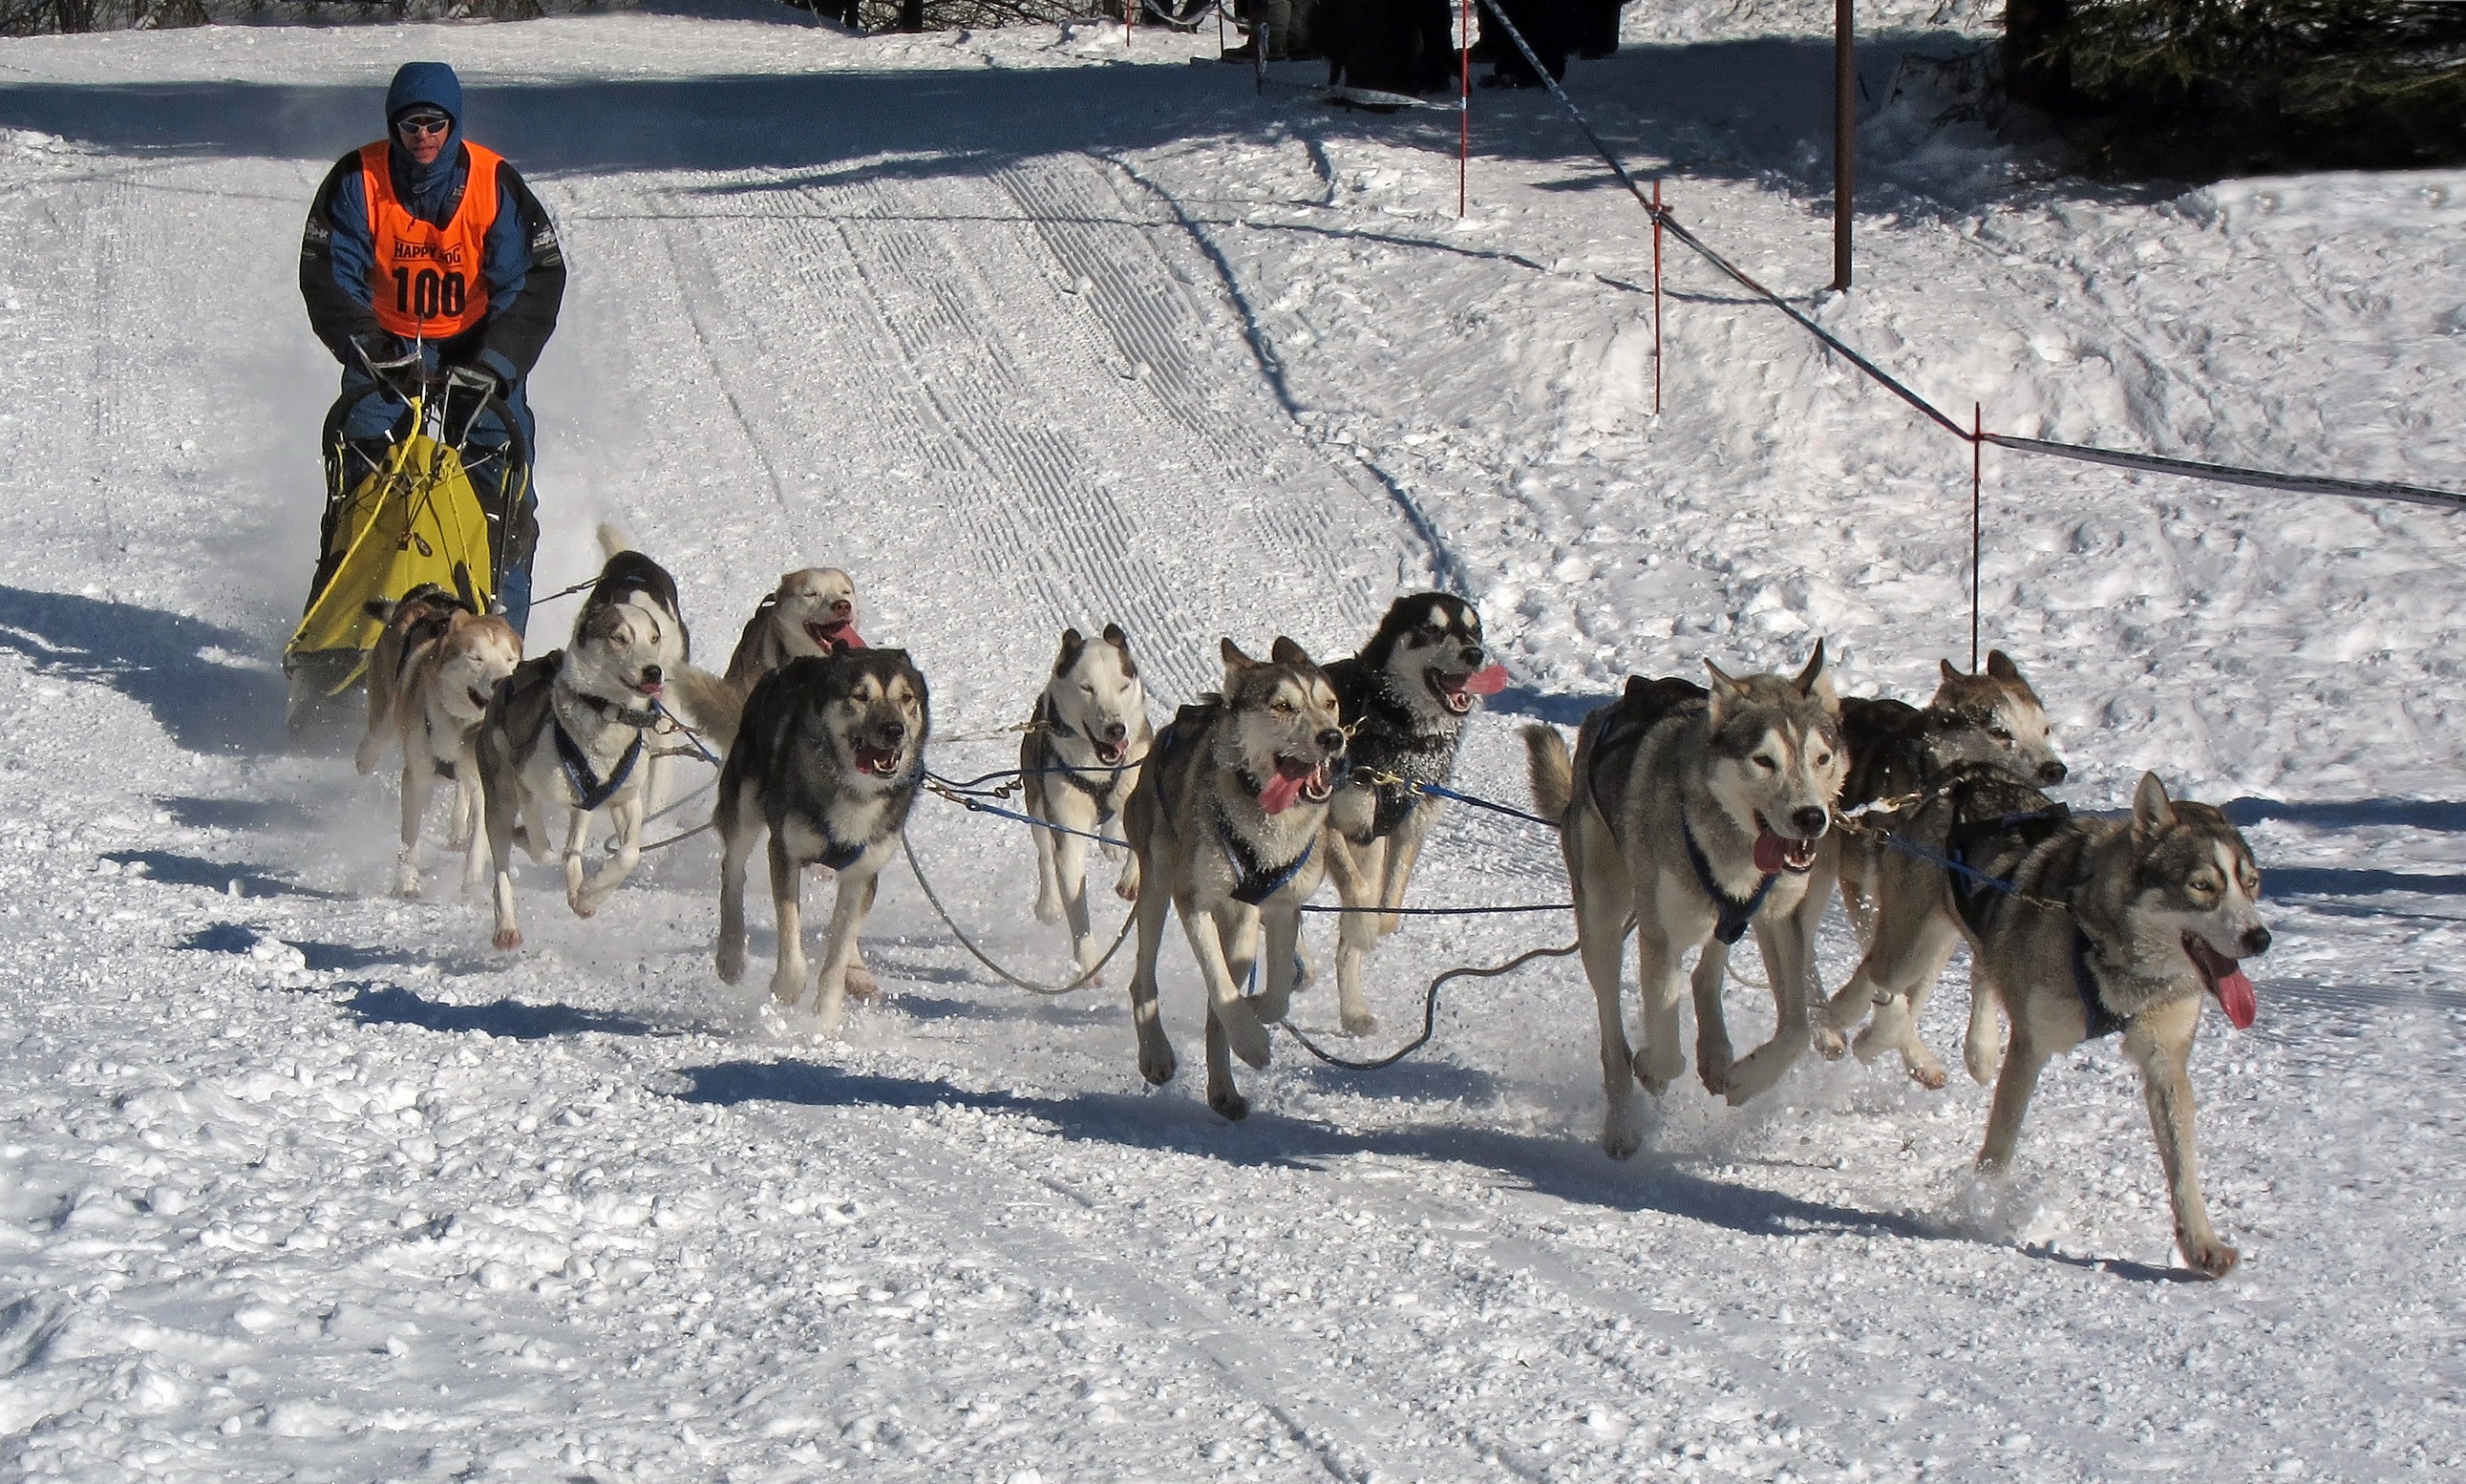
nature, snow, winter, countryside, running, dog, canine, country, ice, vehicle, mammal, race, competition, outside, dogs, animals, sled, huskies, musher, dog sled, sled dog, land vehicle, dog like mammal, greenland dog, sled dog racing, mushing